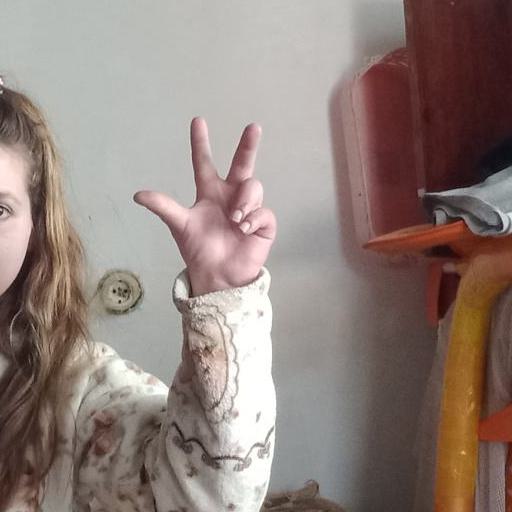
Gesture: three2